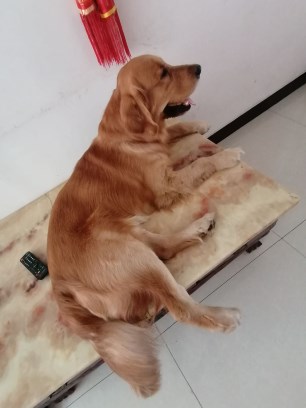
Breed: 5355-n000126-golden_retriever